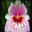
Label: orchid